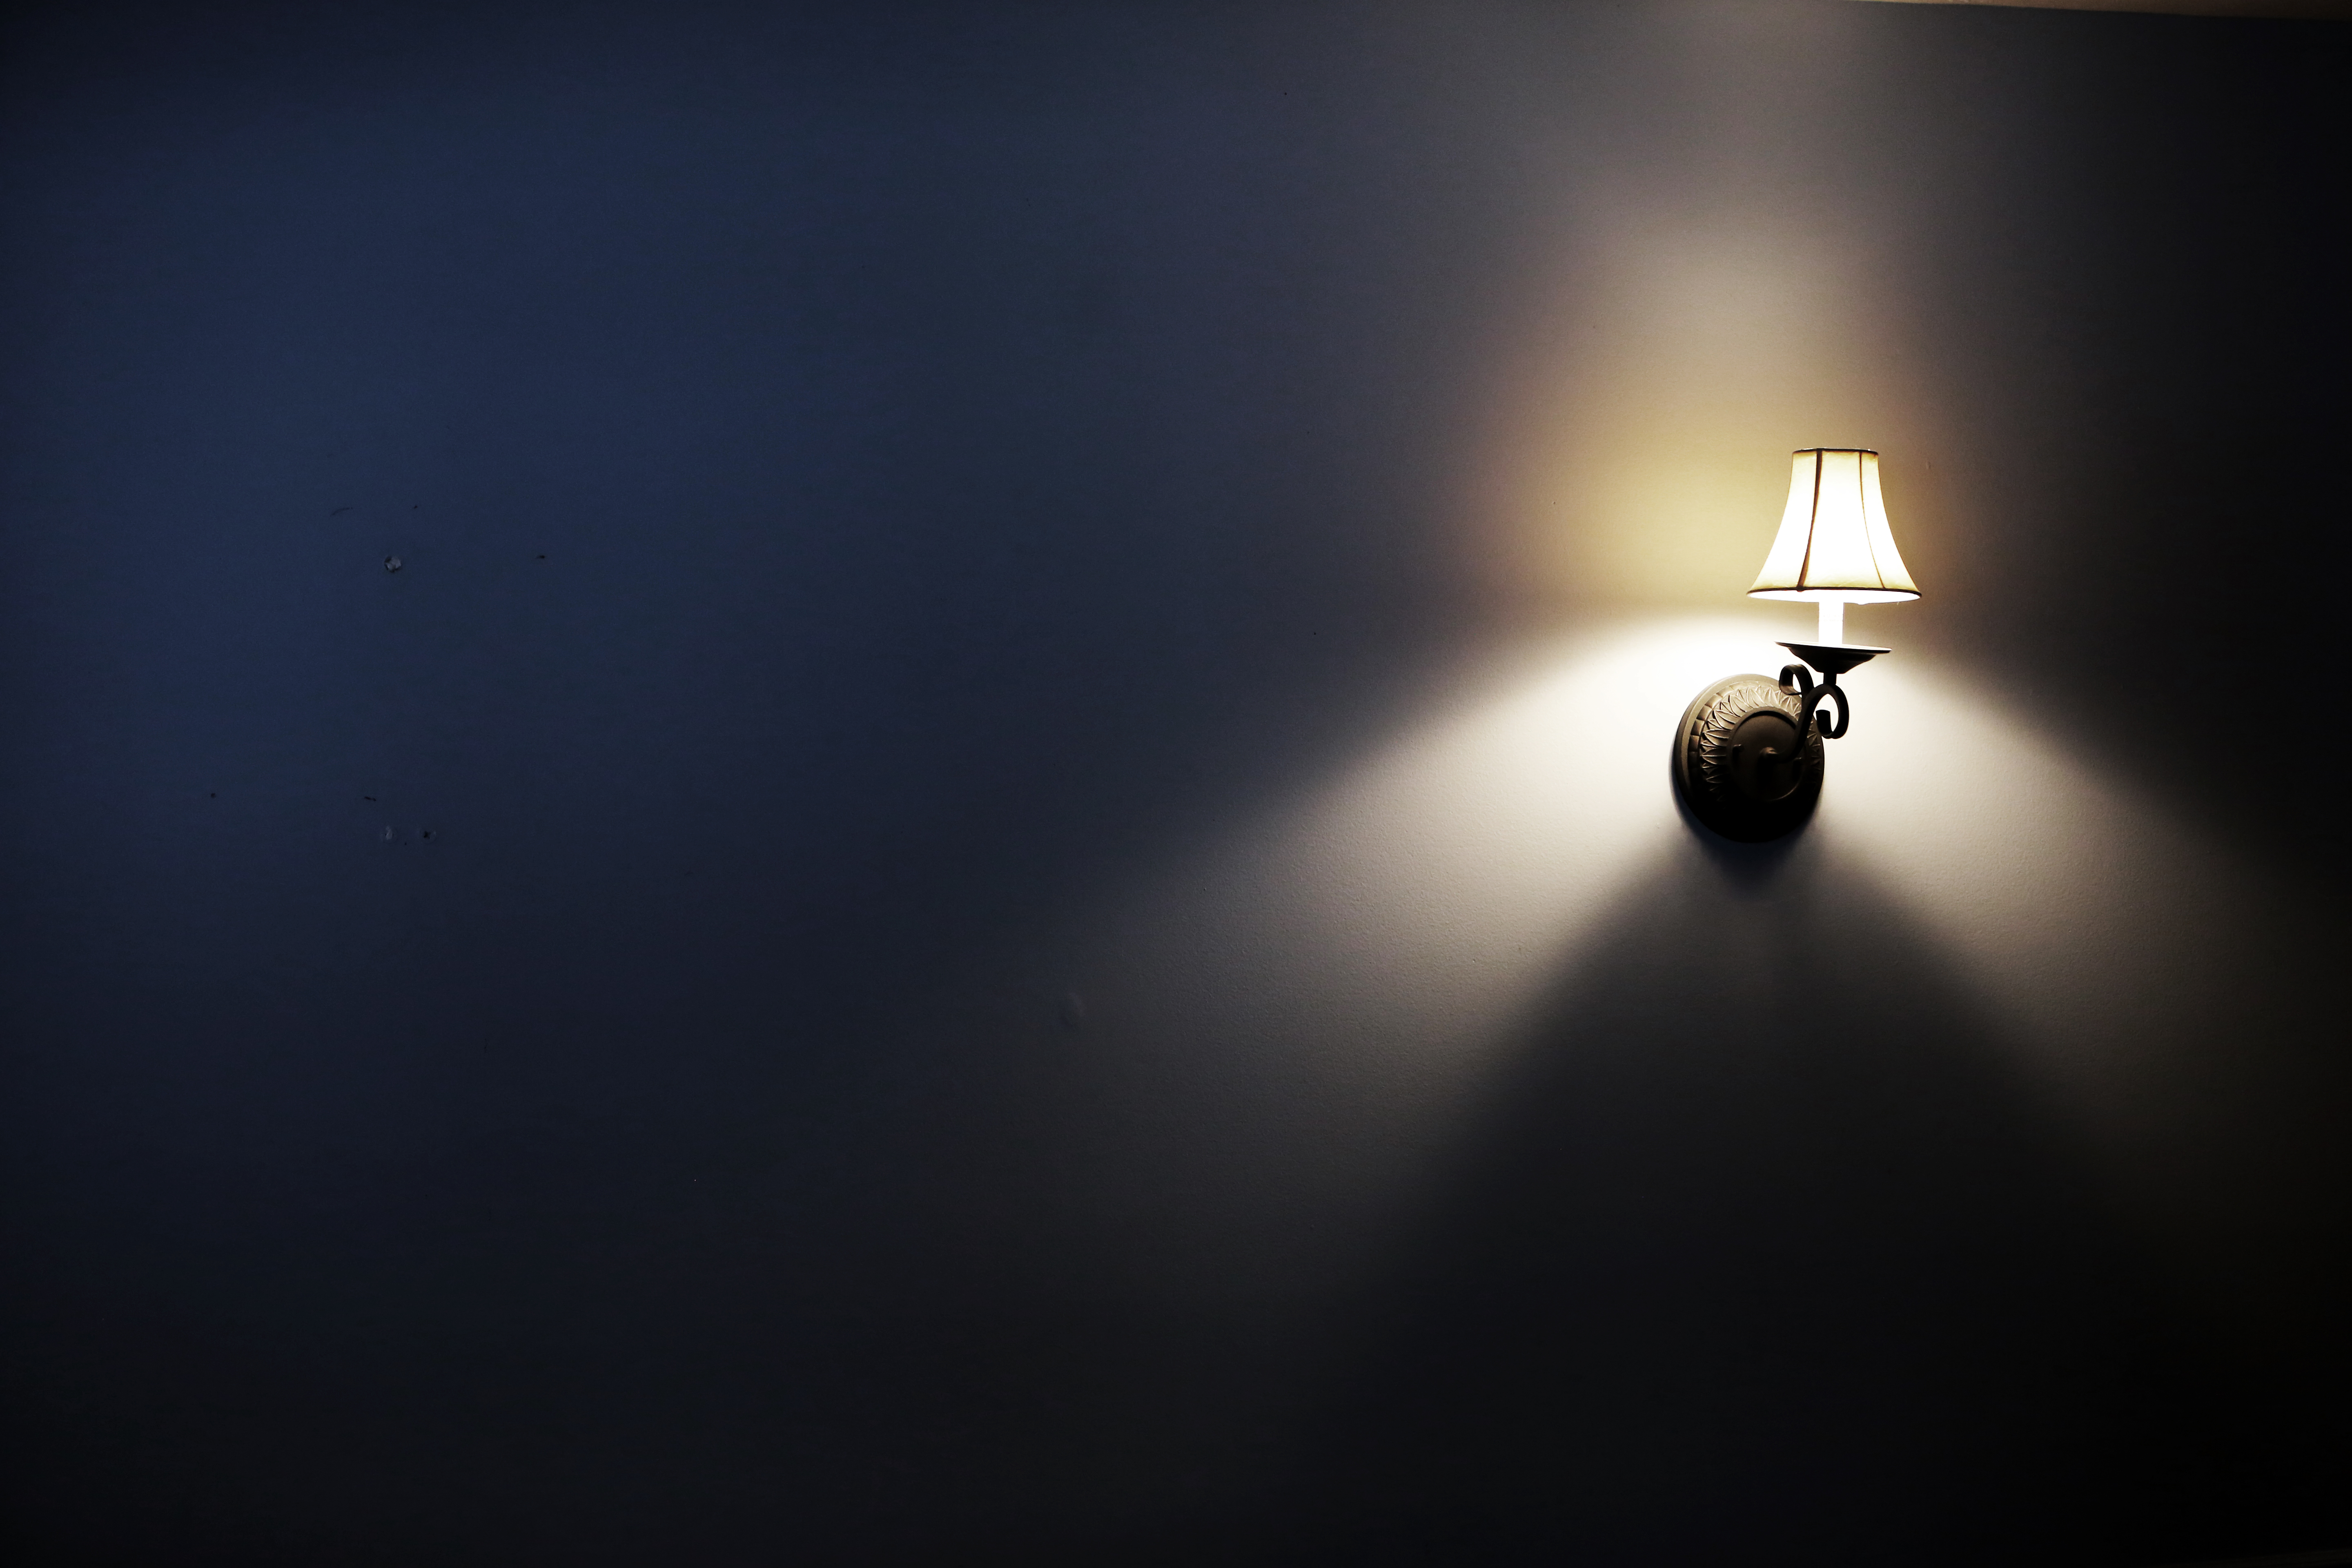
light, night, sunlight, wall, reflection, darkness, street light, lamp, lighting, light fixture, macro photography, sconce, wall light, computer wallpaper, royalty free images